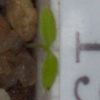
Label: common_chickweed